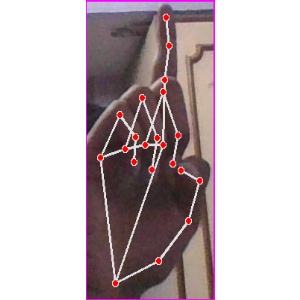
अक्षर: क